Port of Novorossiysk

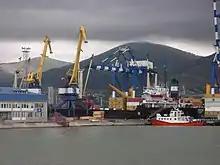
At the Port of Novorossiysk

In 1872, Alexander II issued a royal decree, appointing a committee to research and locate proper sites for new sea ports at the Black Sea coast. In 1874, the committee reported that because of the strong bora winds the Tsemes Bay could serve as the main port, thus it was advised to be used for the construction of a cabotage port. Several alternative projects were offered but never implemented. The proximity of played a decisive role in site choice, it was planned to connect the bay with the inland transport chains via future Tikhoretsk — Novorossiysk conjunction. The offered several projects of the future port to the State Council. The approved project's construction required 3.5 mln roubles, while the planned cargo turnover was estimated at 30 mln poods.